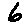
Label: 6